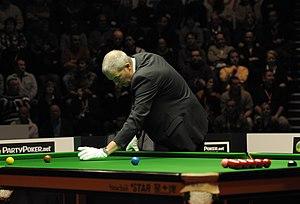
Jan Verhaas, né le 5 octobre 1966 à Maassluis aux Pays-Bas, est un arbitre de snooker professionnel néerlandais. Avec quinze finales de tournois majeurs arbitrées, il est une figure emblématique du monde du snooker, et l'arbitre en exercice le plus en vue au niveau international.